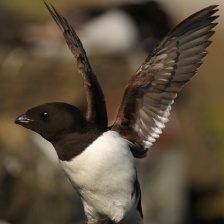
Species: LITTLE AUK
Scientific name: ALLE ALLE